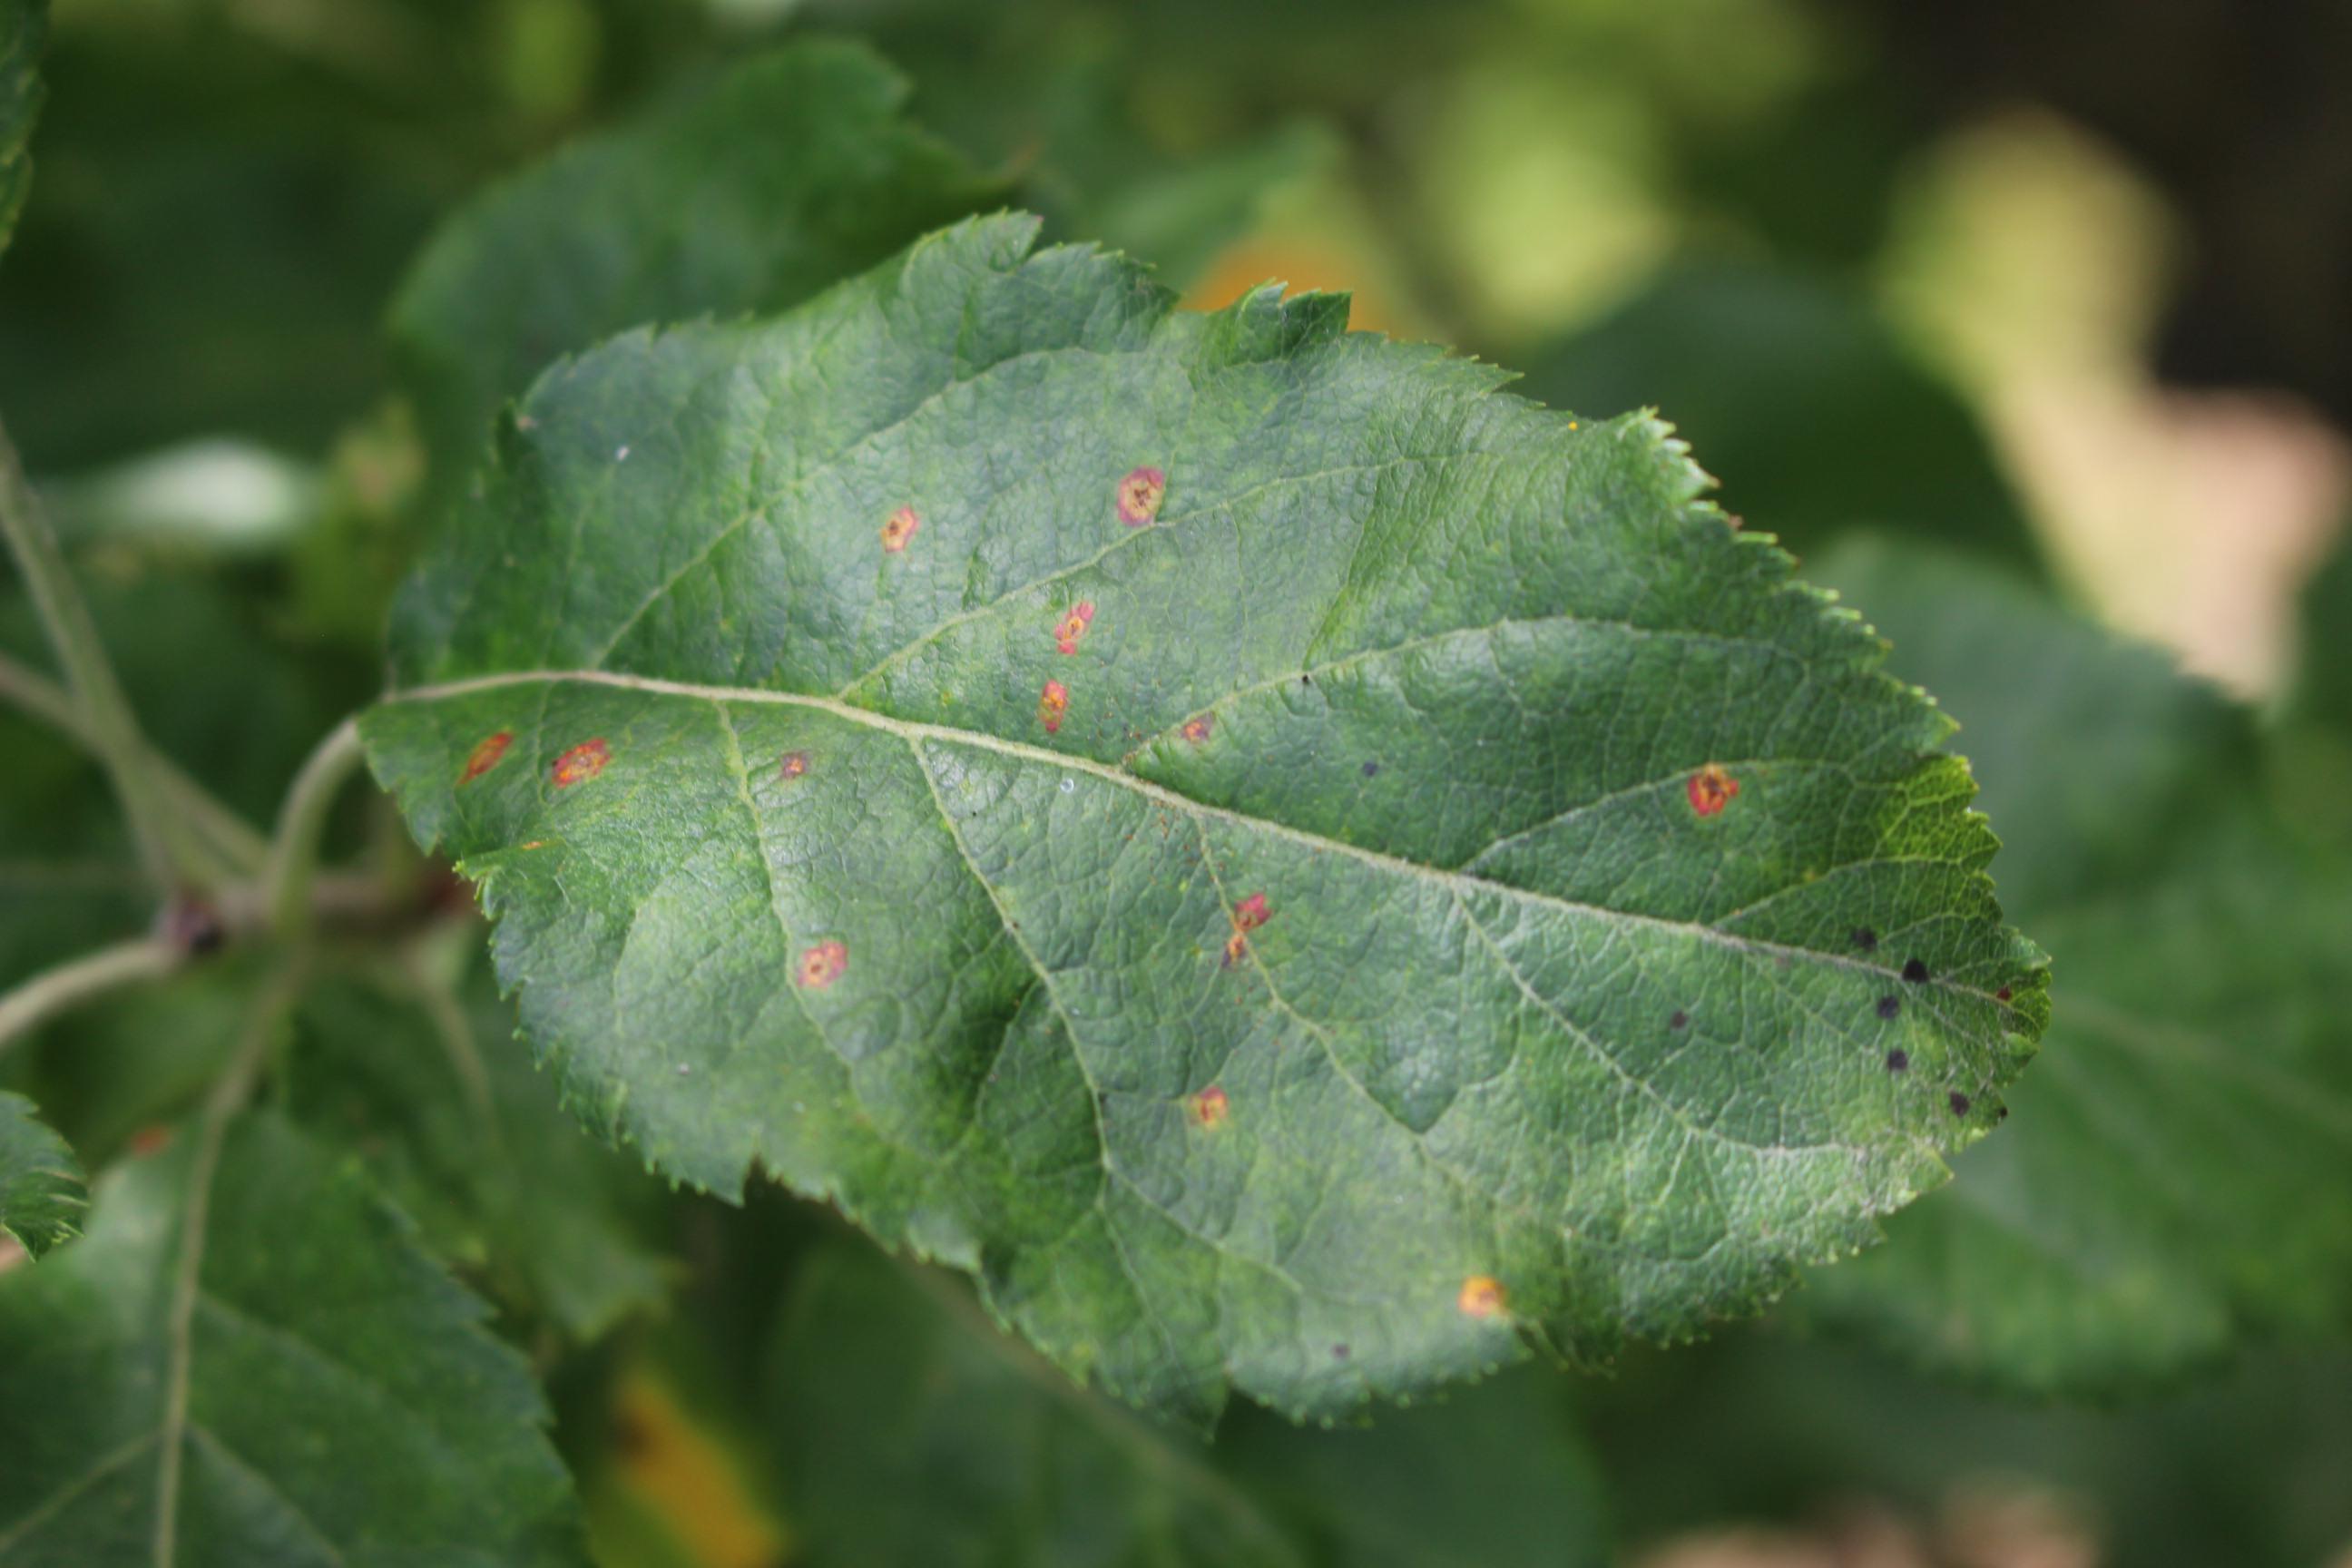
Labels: rust